Mechanical watch

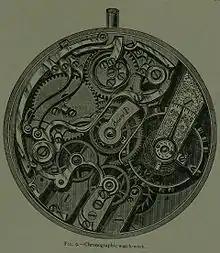
The movement of a chronograph pocketwatch from the 1880s

The fourth wheel also drives the "escape wheel" of the lever escapement. The escape wheel teeth alternately catch on two fingers called "pallets" on the arms of the "pallet lever", which rocks back and forth. The other end of the lever has a fork which engages with an upright "impulse pin" on the "balance wheel" shaft. Each time the balance wheel swings through its center position, it unlocks the lever, which releases one tooth of the escape wheel, allowing the watch's wheels to advance by a fixed amount, moving the hands forward. As the escape wheel turns, its tooth pushes against the lever, which gives the balance wheel a brief push, keeping it swinging back and forth.